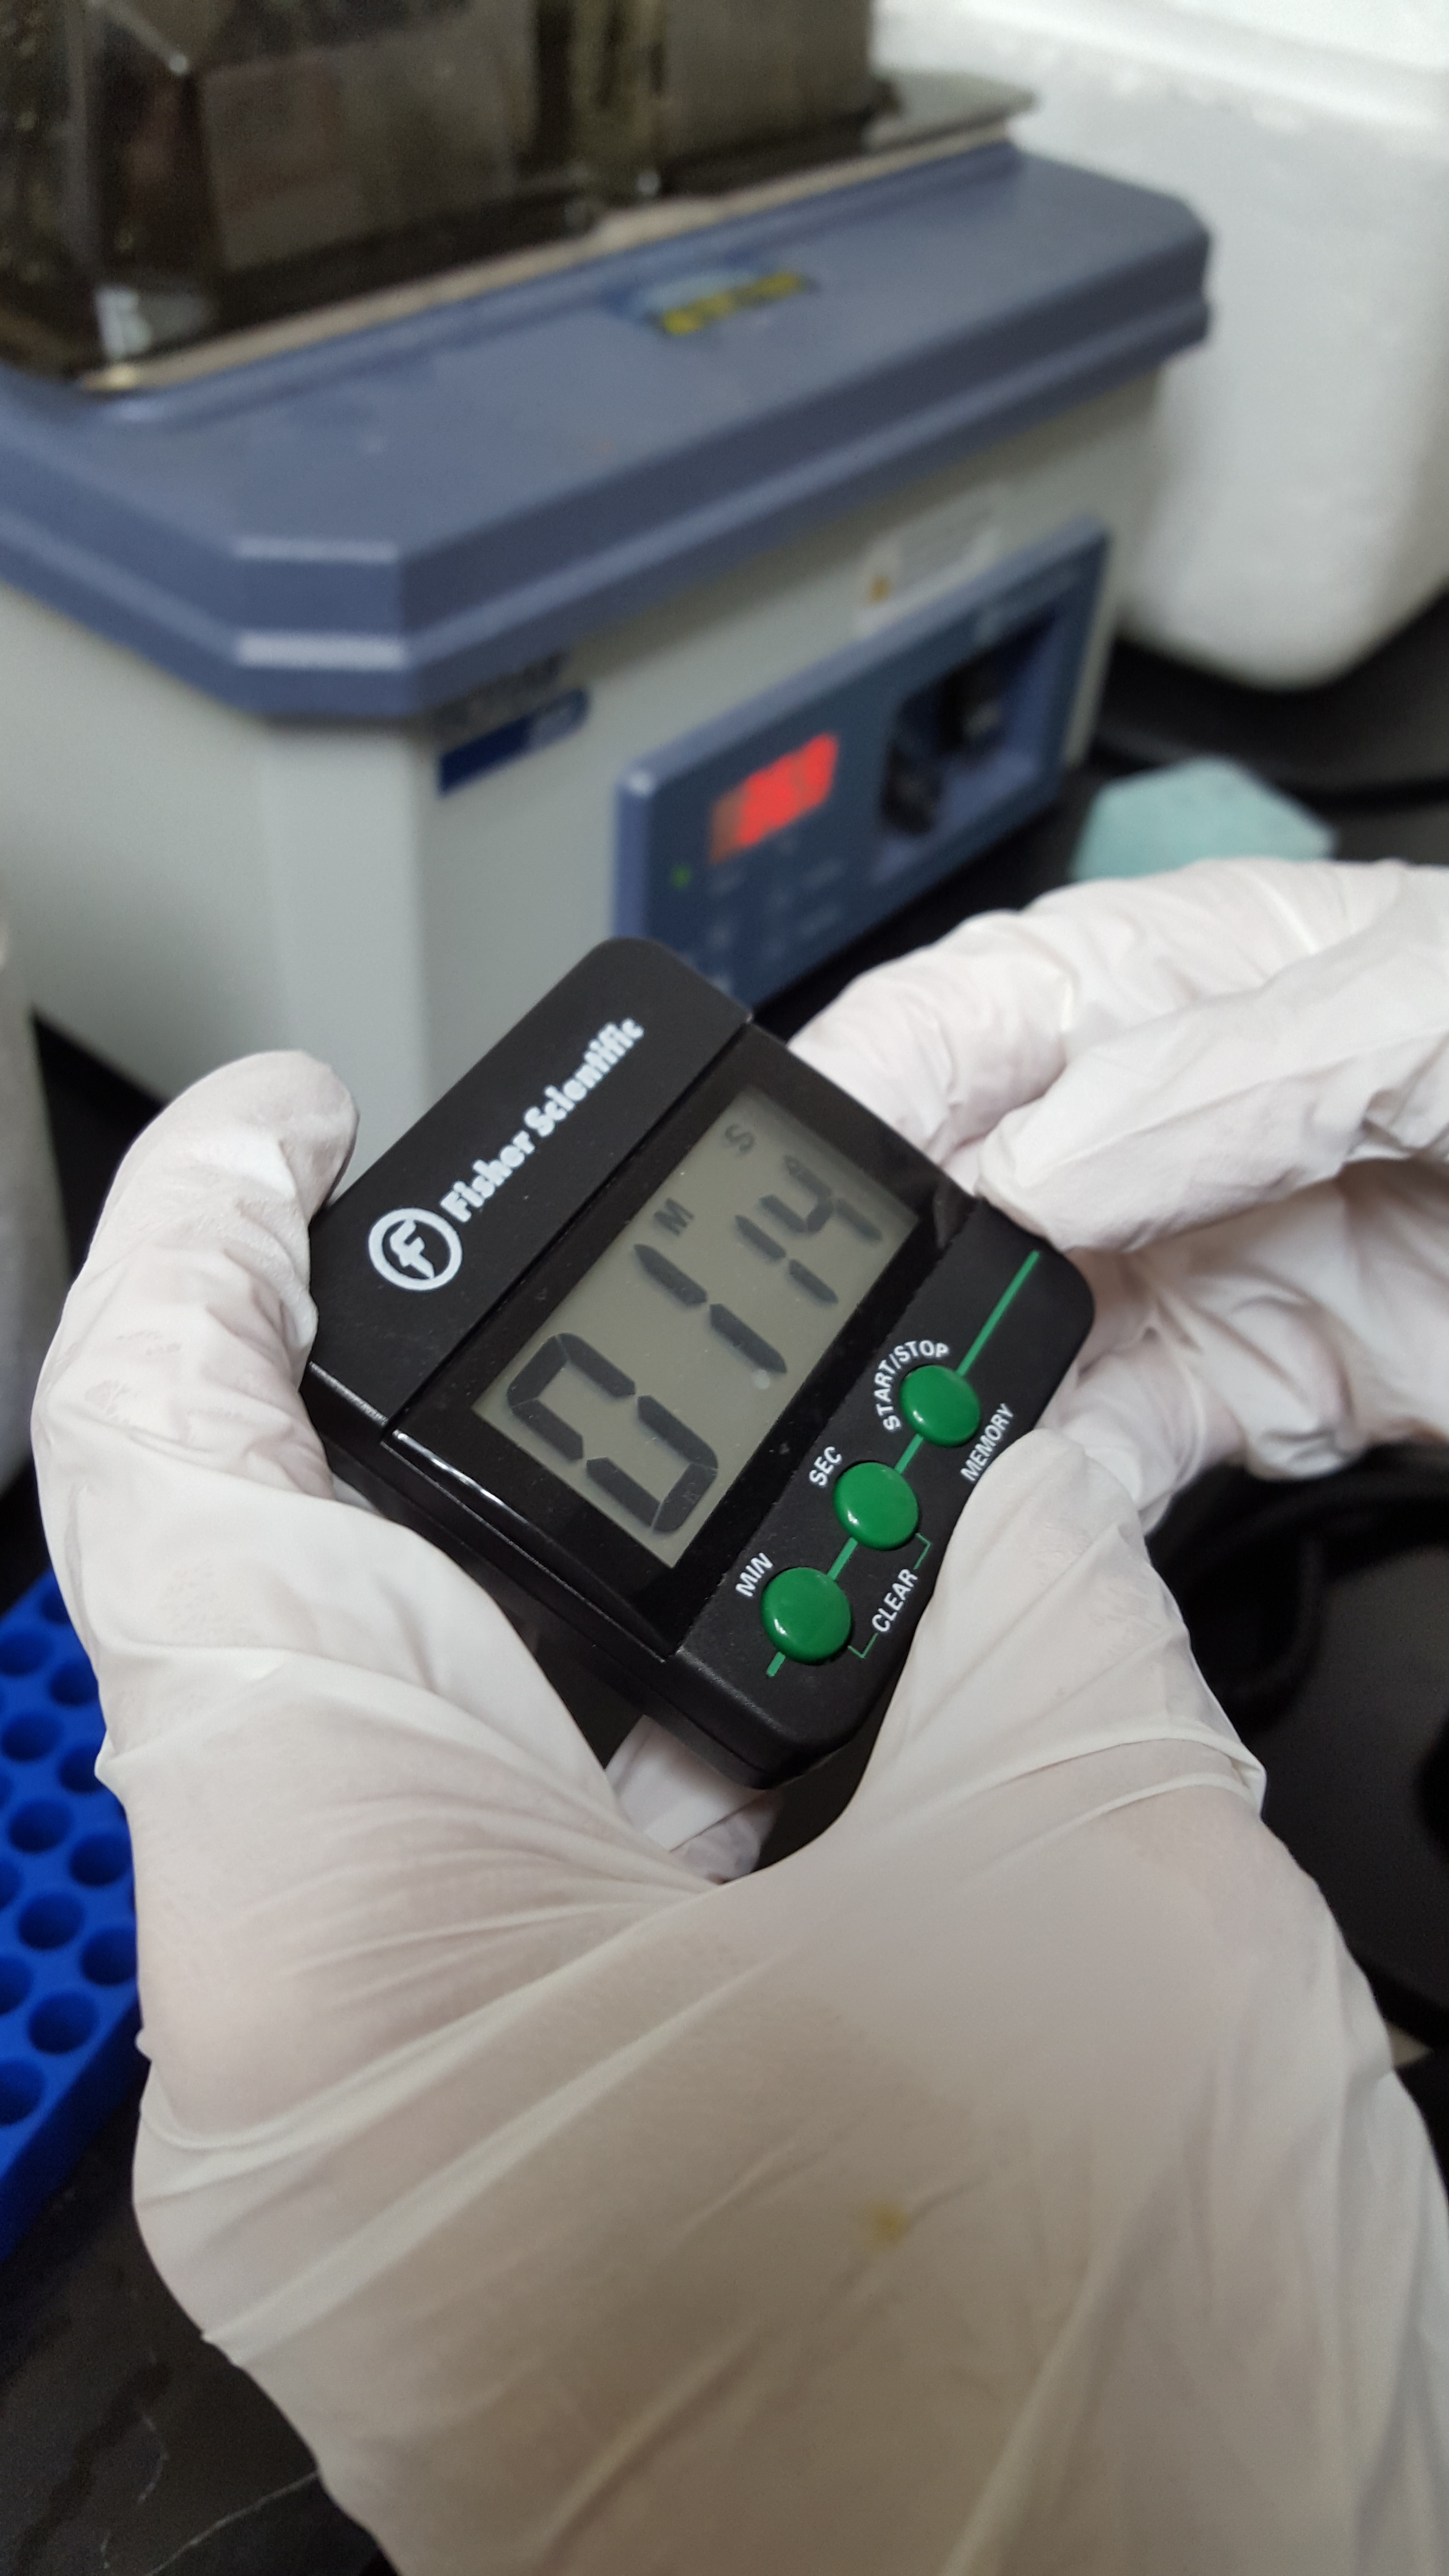
hand, equipment, biology, laser, research, cash, timer, science, test, experiment, lab, scientist, science lab